History of Grand Central Terminal

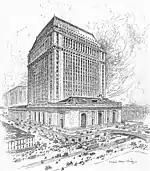
A 1911 proposal for an office building atop Grand Central Terminal

The terminal consisted of a three-story head house as well as a train shed to the north and east of the head house. The head house was an L-shaped structure with a short leg running east–west on 42nd Street and a long leg running north–south on Vanderbilt Avenue. It contained passenger service areas at ground level and railroad offices on the upper levels. The train shed was a generally cylindrical-shaped glass structure about long by wide, with a height of at the crown. The train shed's roof was composed of thirty-two trusses that arched above the platforms. There were three waiting rooms, one for each of the three railroads, and a metal-and-glass screen with metal doors closed off the north end of the station. The structure measured along Vanderbilt Avenue and along 42nd Street. It was considered the largest railroad station in the world, with 12 tracks that could accommodate 150 train cars at once. It also had the largest interior space in North America. The storage yard stretched north to 58th Street. Because of the complexity of the switches in the yard, New York Central employed several shunting locomotives to shunt empty passenger cars to and from the storage sidings.